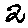
Label: 2